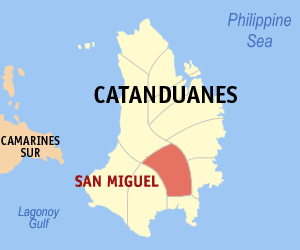
San Miguel est une municipalité de la province de Catanduanes, aux Philippines.